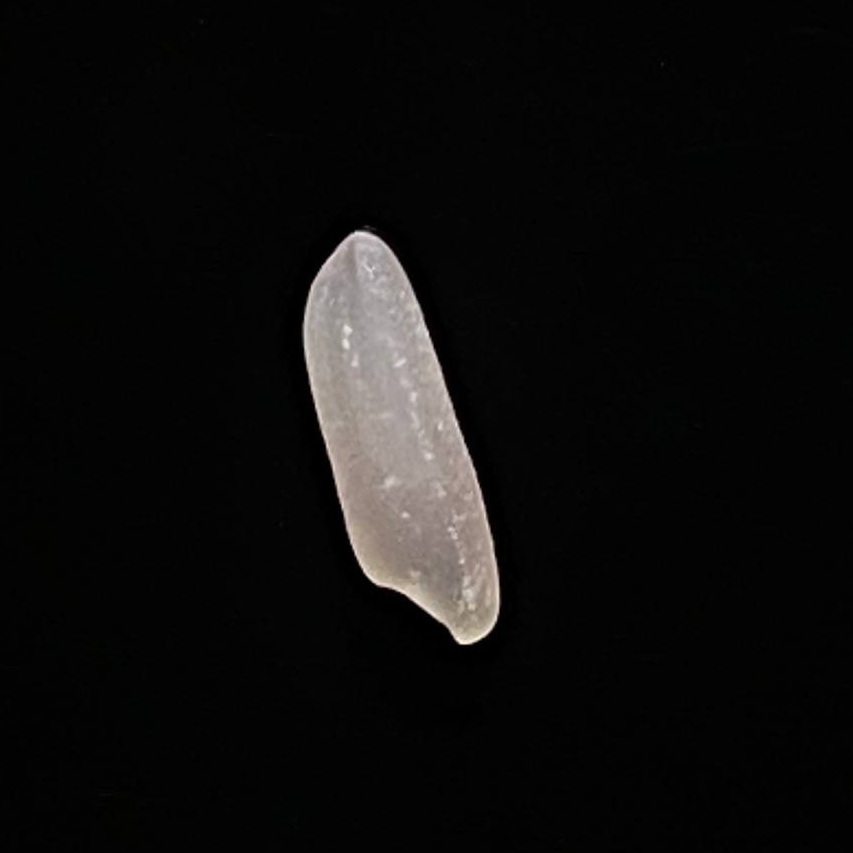
Rice variety: Shampakatari